Wessex Formation

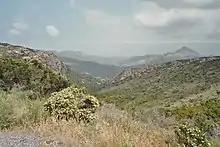
Example of modern macchia vegetation in Corsica, to which the environment of the Wessex Formation has been compared

While most fossils are associated with the plant debris beds, a notable exception is the ""Hypsilophodon" bed" present near the top of the formation, an up to 1 metre thick bed of silty red-green mudstone, with two separate horizons that have produced almost exclusively over a hundred complete and articulated skeletons of the dinosaur "Hypsilophodon", sometimes even with preserved tail tendons. The bed is laterally extensive, being persistent for over a kilometre. A 2017 study suggested that the accumulation of skeletons were a mass mortality event caused by a crevasse splay, while a 2025 study contested this assertion, suggesting that the "Hypsilophodon" individuals gradually accumulated over time and had been exposed for some time prior to burial. Just above the ""Hypsilophodon" bed" the red mudstones of the Wessex Formation change to the transitional light coloured sandstone "White rock" and overlying laminated grey mudstones of the Vectis Formation, caused by the changing of environmental conditions from that of a floodplain to coastal lagoon conditions.